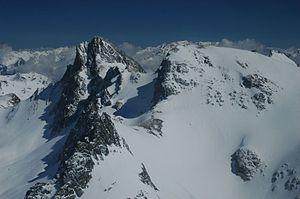
Melezet, aujourd’hui en Italie, est une ancienne communauté des escartons du Briançonnais, une ancienne commune de la province de Suse du royaume de Sardaigne, de l'arrondissement de Suse du département du Pô du Premier Empire, de la circonscription de Suse du royaume d'Italie.